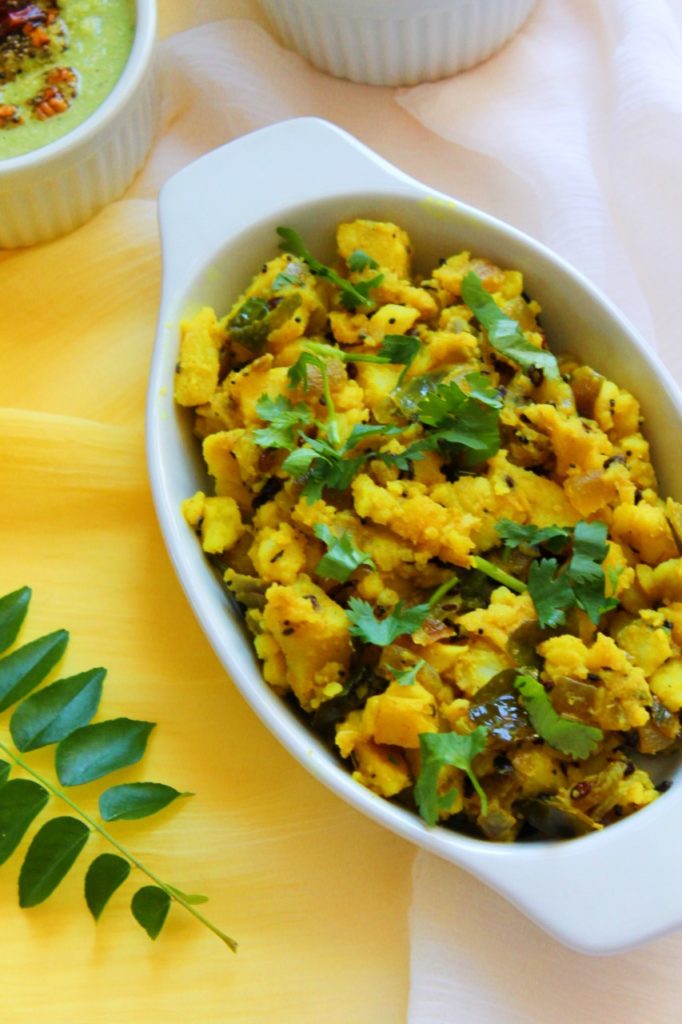
Dish: masala_dosa